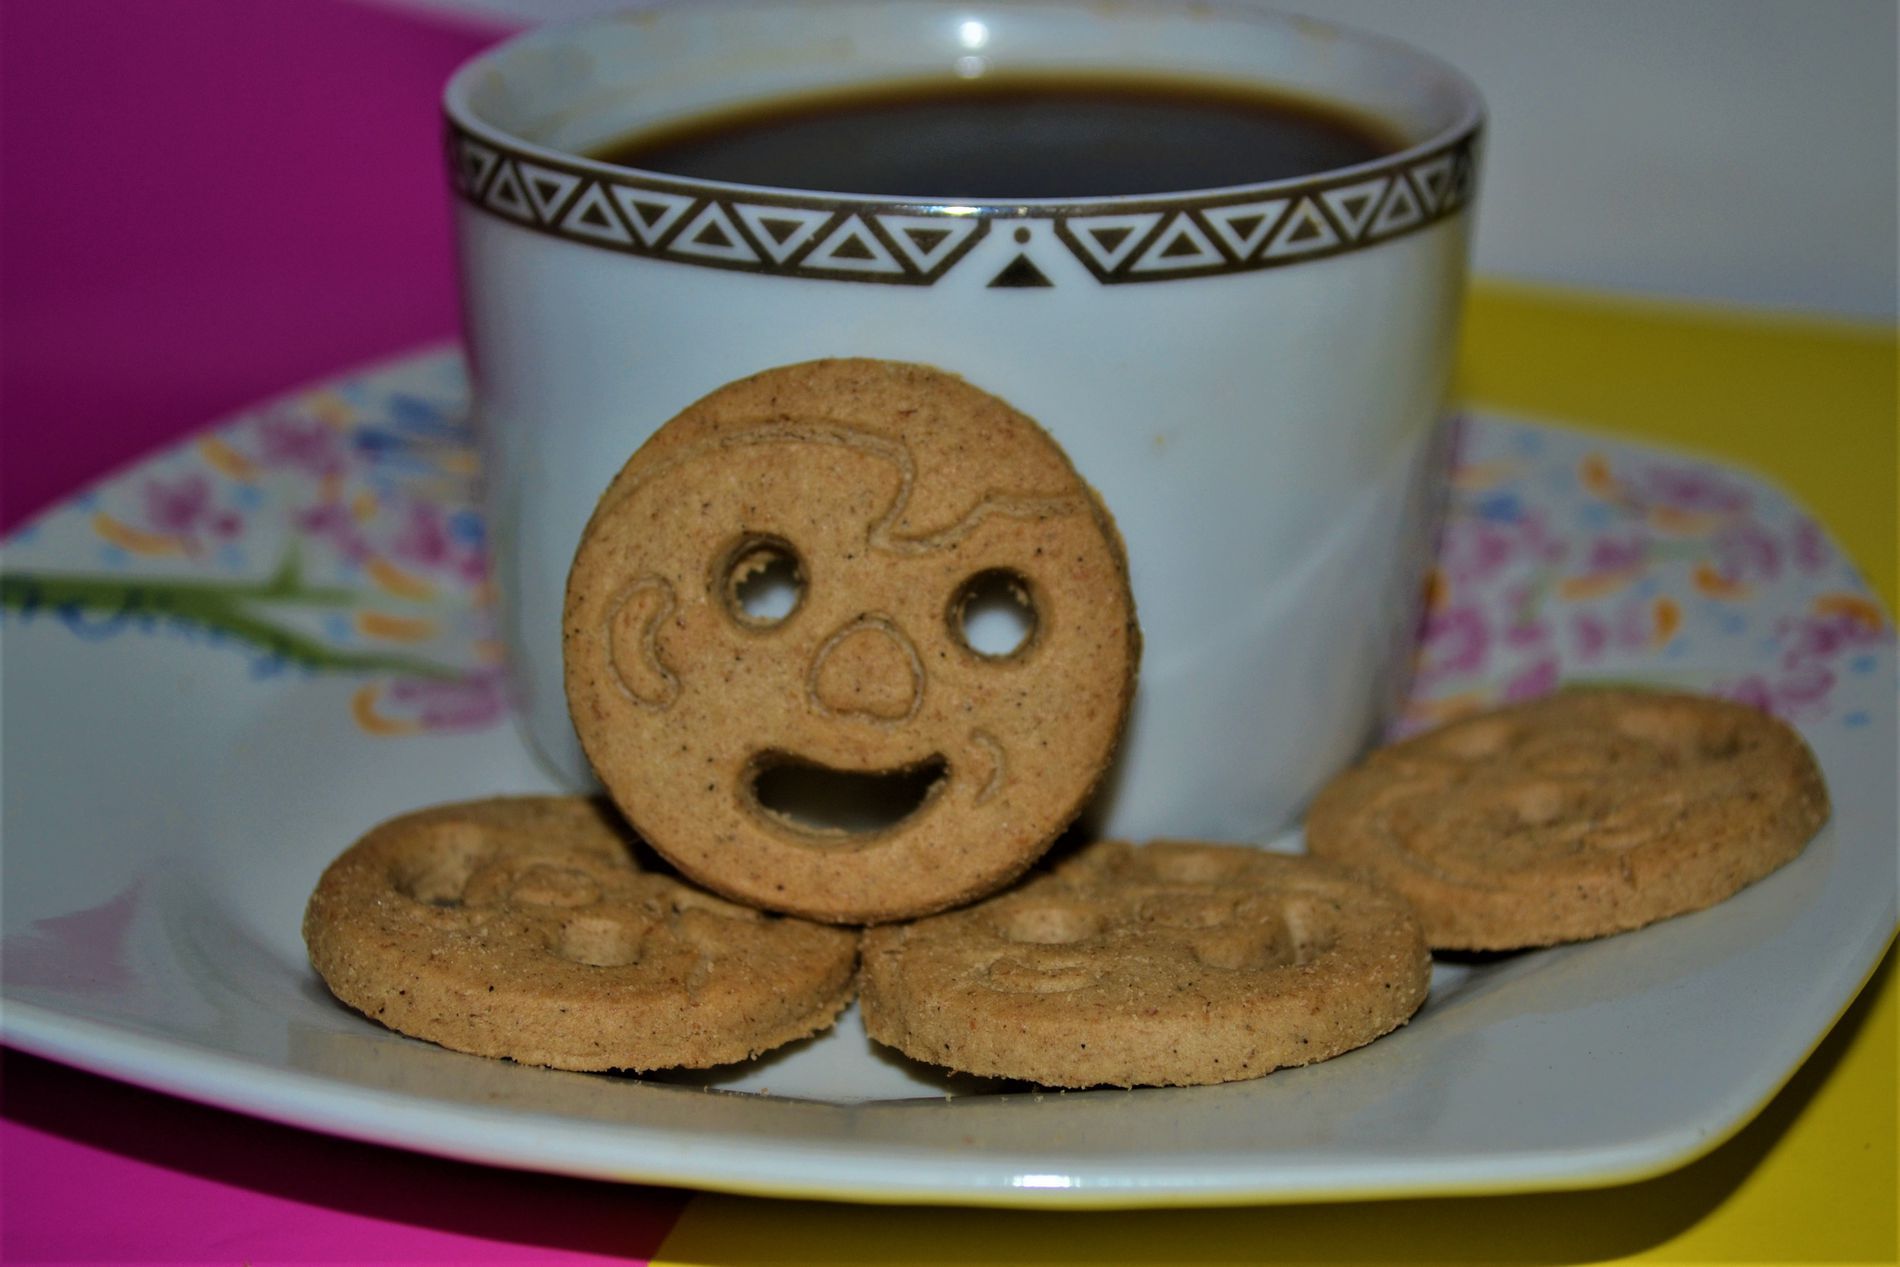
Sweet Break
A cup of black coffee with decorative biscuits on a floral plate, set against a vibrant pink and yellow background.
The close-up shot captures a warm and inviting coffee moment, emphasizing texture and details. The atmosphere is cozy and playful, with the biscuit's facial expression adding a fun touch. The color palette consists of neutral tones from the coffee and cookies, contrasted by a bright pink and yellow background, enhancing the visual appeal.
Labels: Food, Sweets, Cookie, Bread, Beverage, Coffee, Coffee Cup, Plate, Cracker, Gingerbread, Saucer, Cup, Blur Background
Camera: NIKON CORPORATION NIKON D3100
Lens: 18-55mm f/3.5-5.6, AF-S DX VR Zoom-Nikkor 18-55mm f/3.5-5.6G
Aperture: F5.3
Exposure: 1/60 sec
ISO: 250
Focal length: 42.0 mm